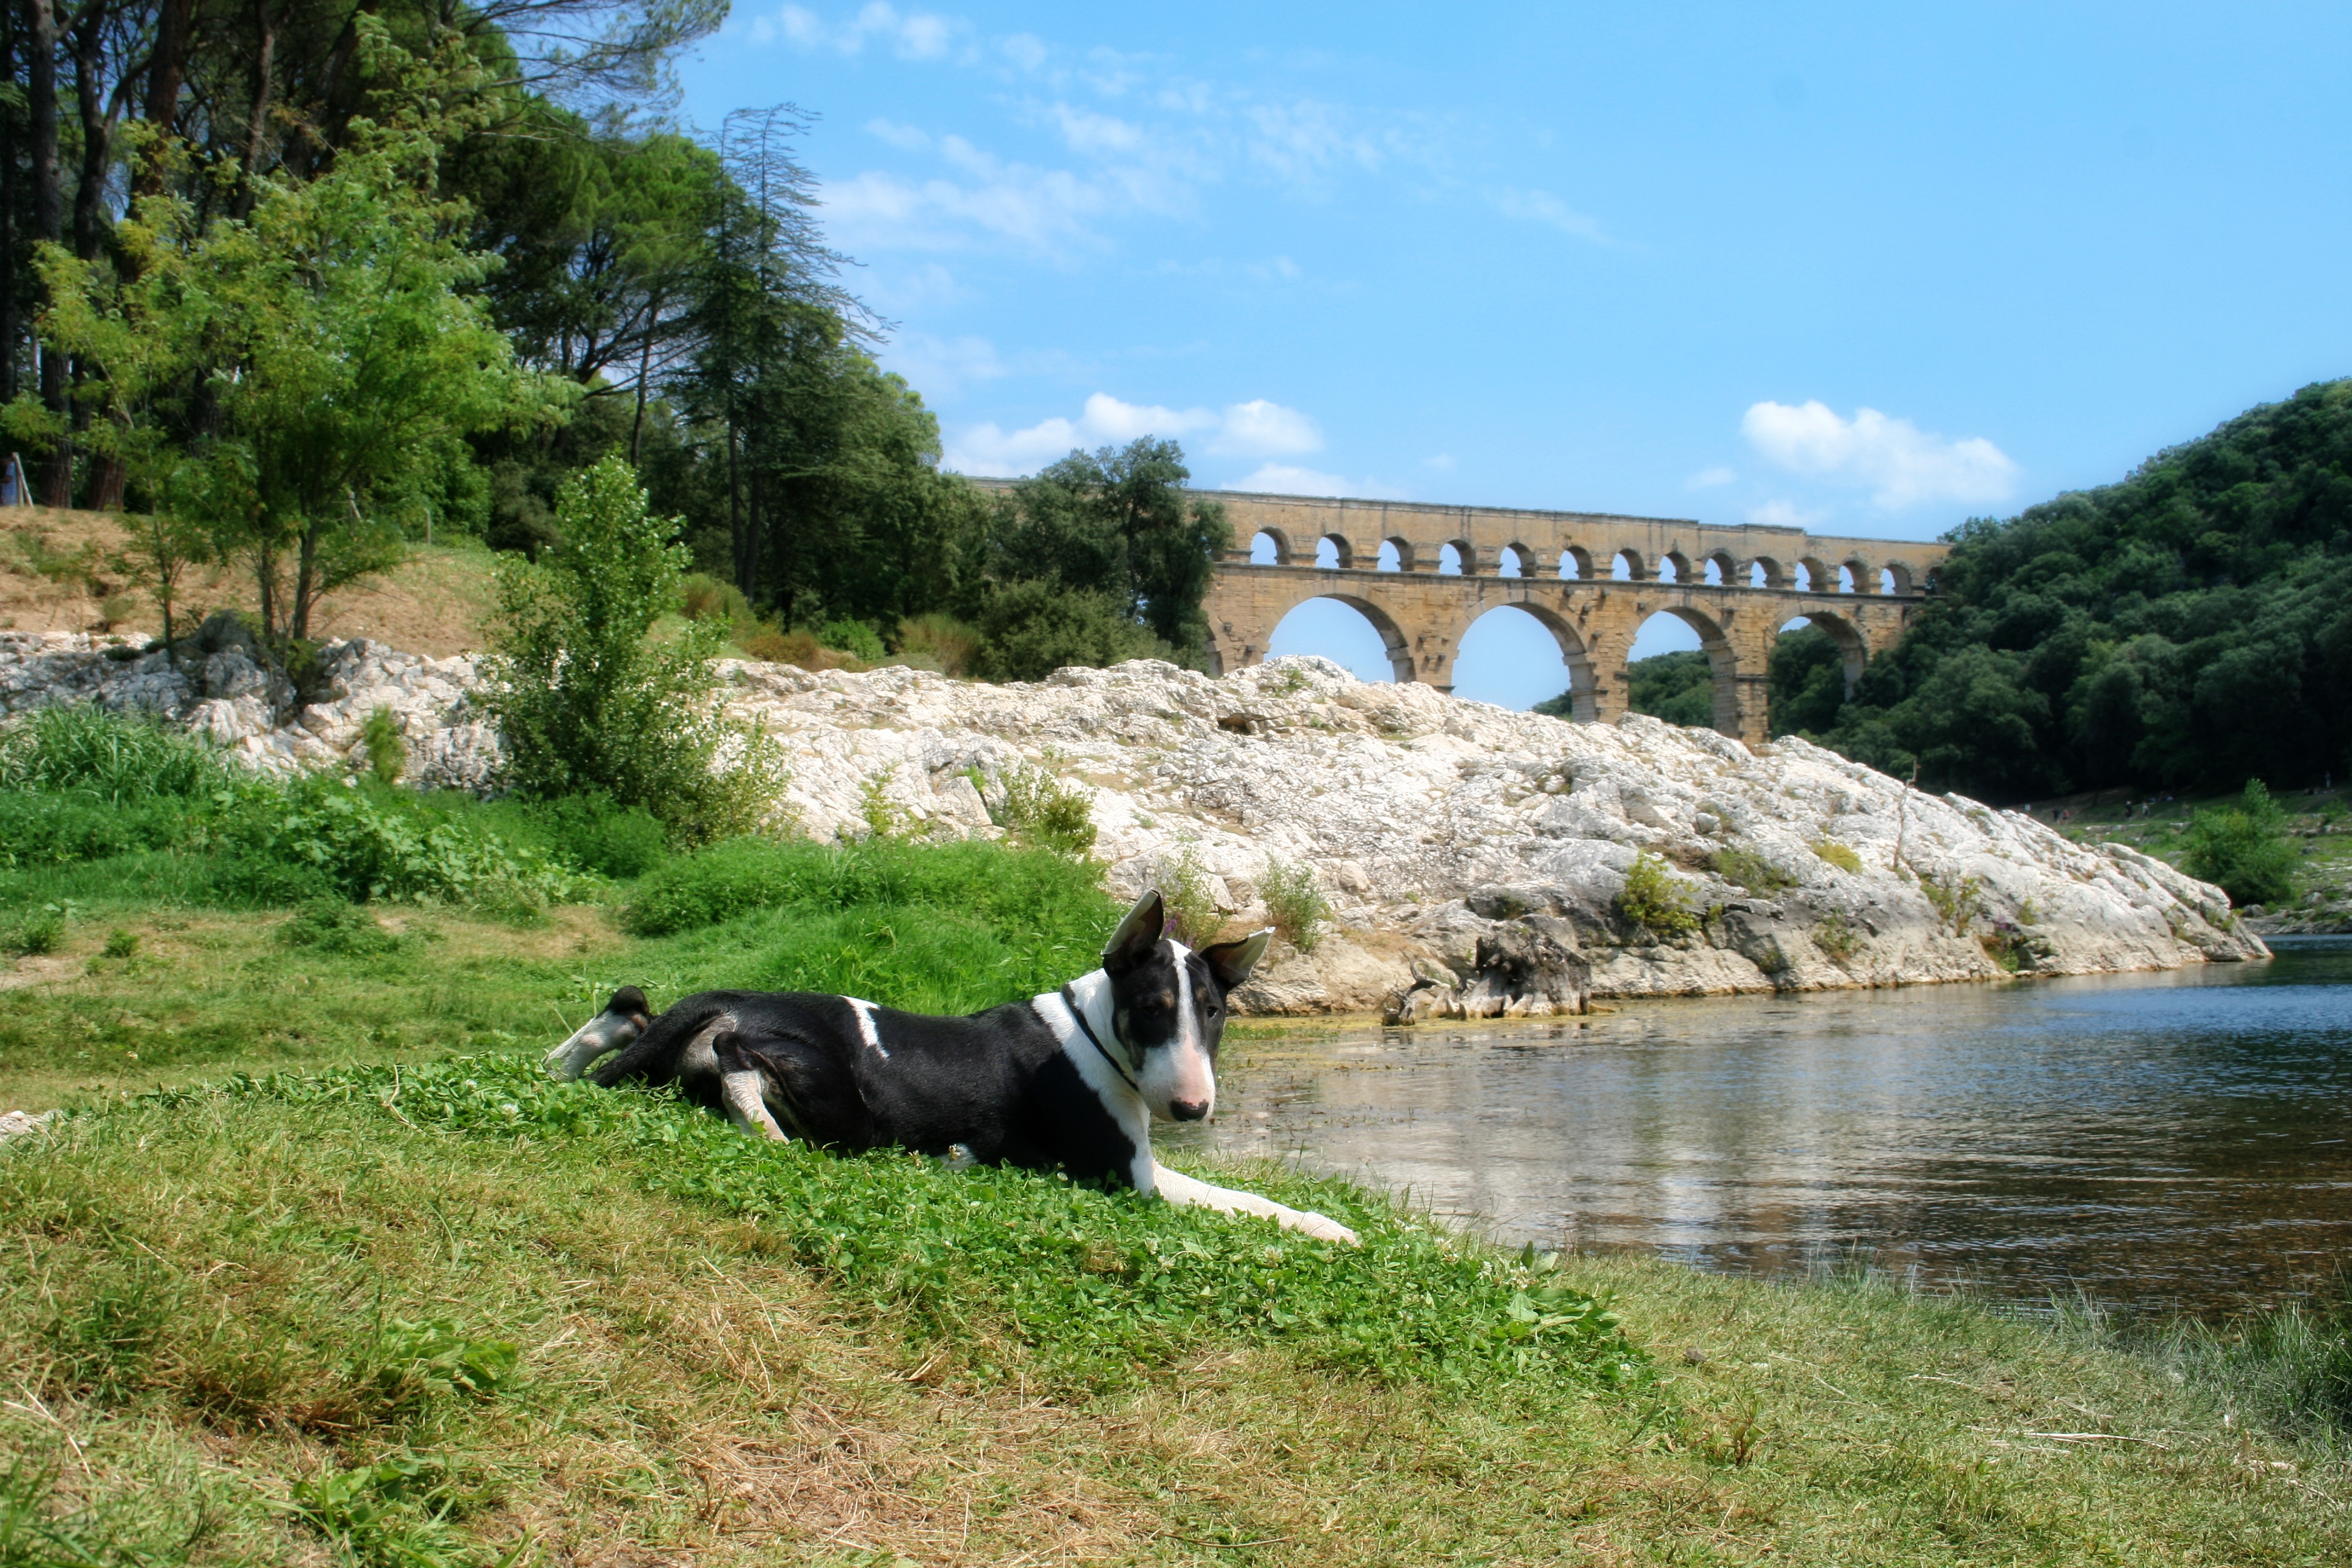
river, france, waterway, provence, gard, pont du gard, bull terrier